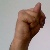
The image shows a hand gesture representing the letter 'N' in Indian Sign Language.